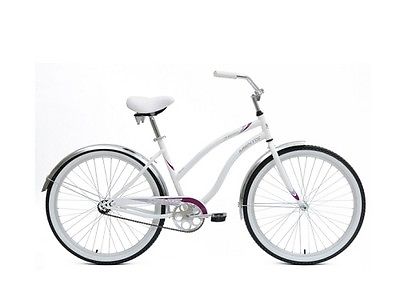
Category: bicycle